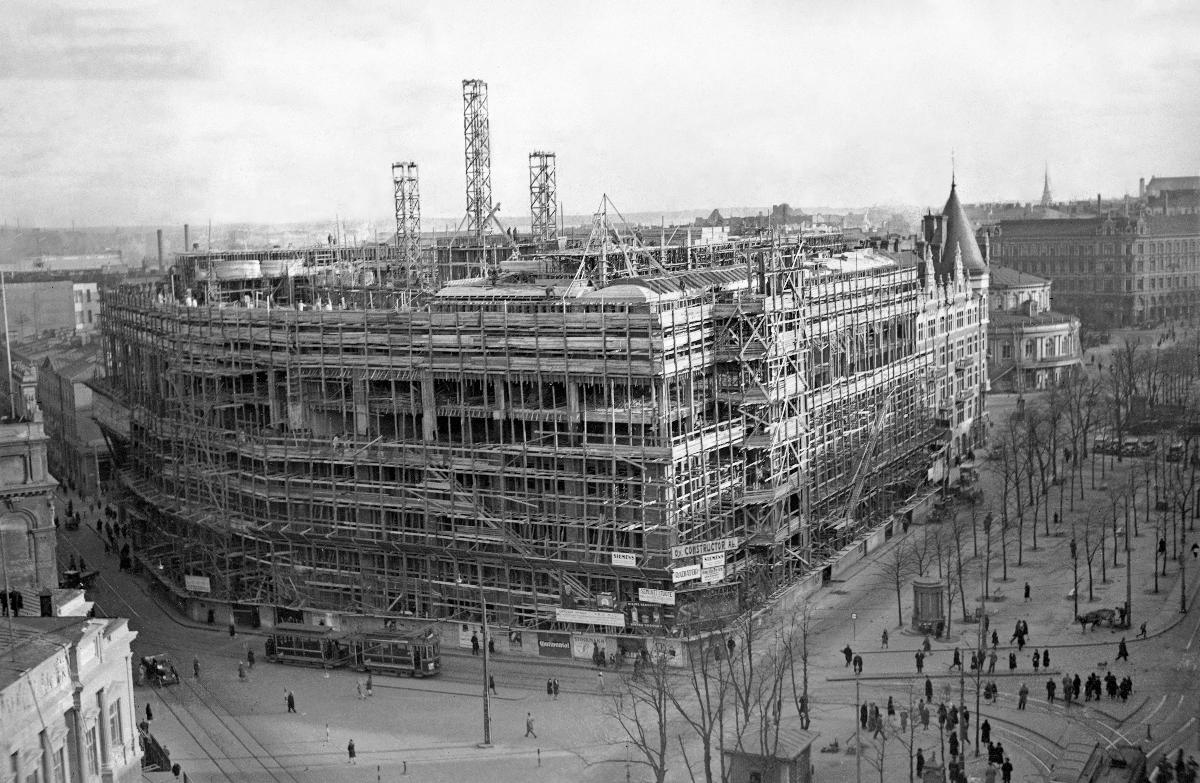
Stockmannin tavaratalon rakennustyömaa
Stockmanns varuhus byggplats; The building site of Stockmann department store
sisällön kuvaus: Stockmannin tavaratalon rakentaminen Helsingissä 1930. content description: The construction of Stockmann's department store in Helsinki 1930. innehållsbeskrivning: Stockmanns varuhus bygge i Helsingfors 1930.
Kuvaaja: Sundström, Hugo, kuvaaja
Vuosi: 1930
Paikka: Suomi, Uusimaa, Helsinki, Mannerheimintie Helsinki; Suomi, Uusimaa, Helsinki
Aiheet: arkkitehtuuri; rakennukset; rakennelmat; tavaratalot; ulkokuva; HBL; architecture; buildings; construction; department stores; building site; exterior; arkitektur; byggnader; byggande; varuhus; exteriör; bygge; byggplats